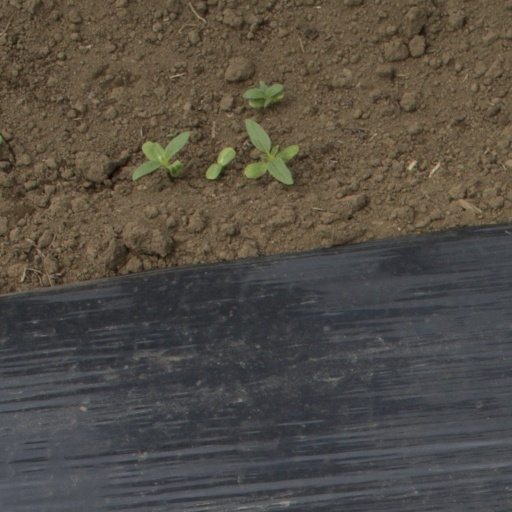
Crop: Jerusalem artichoke